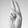
ASL letter: U